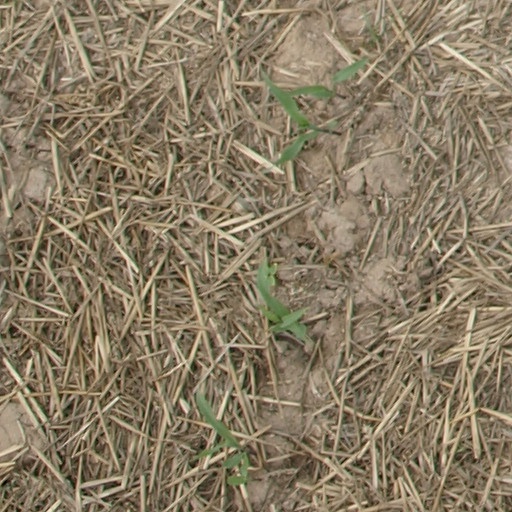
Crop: maize; corn